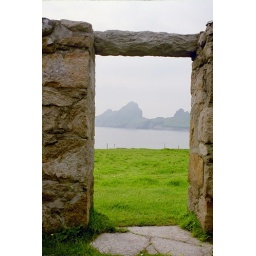
Looking out a door in an old St Kilda house